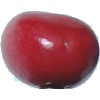
Label: Cherry 2